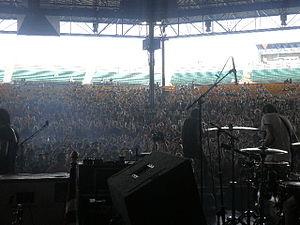
Breathe Carolina est un groupe d'electropop américain, originaire de Denver, dans le Colorado. Le groupe est composé de David Schmitt, et Tommy Cooperman. Ils ont réalisé quatre albums, six EP et quatre clips. Leur dernier album studio Savages est sorti le 15 avril 2014.